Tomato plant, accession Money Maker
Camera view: vertical (180 deg); turntable rotation: 0 degrees
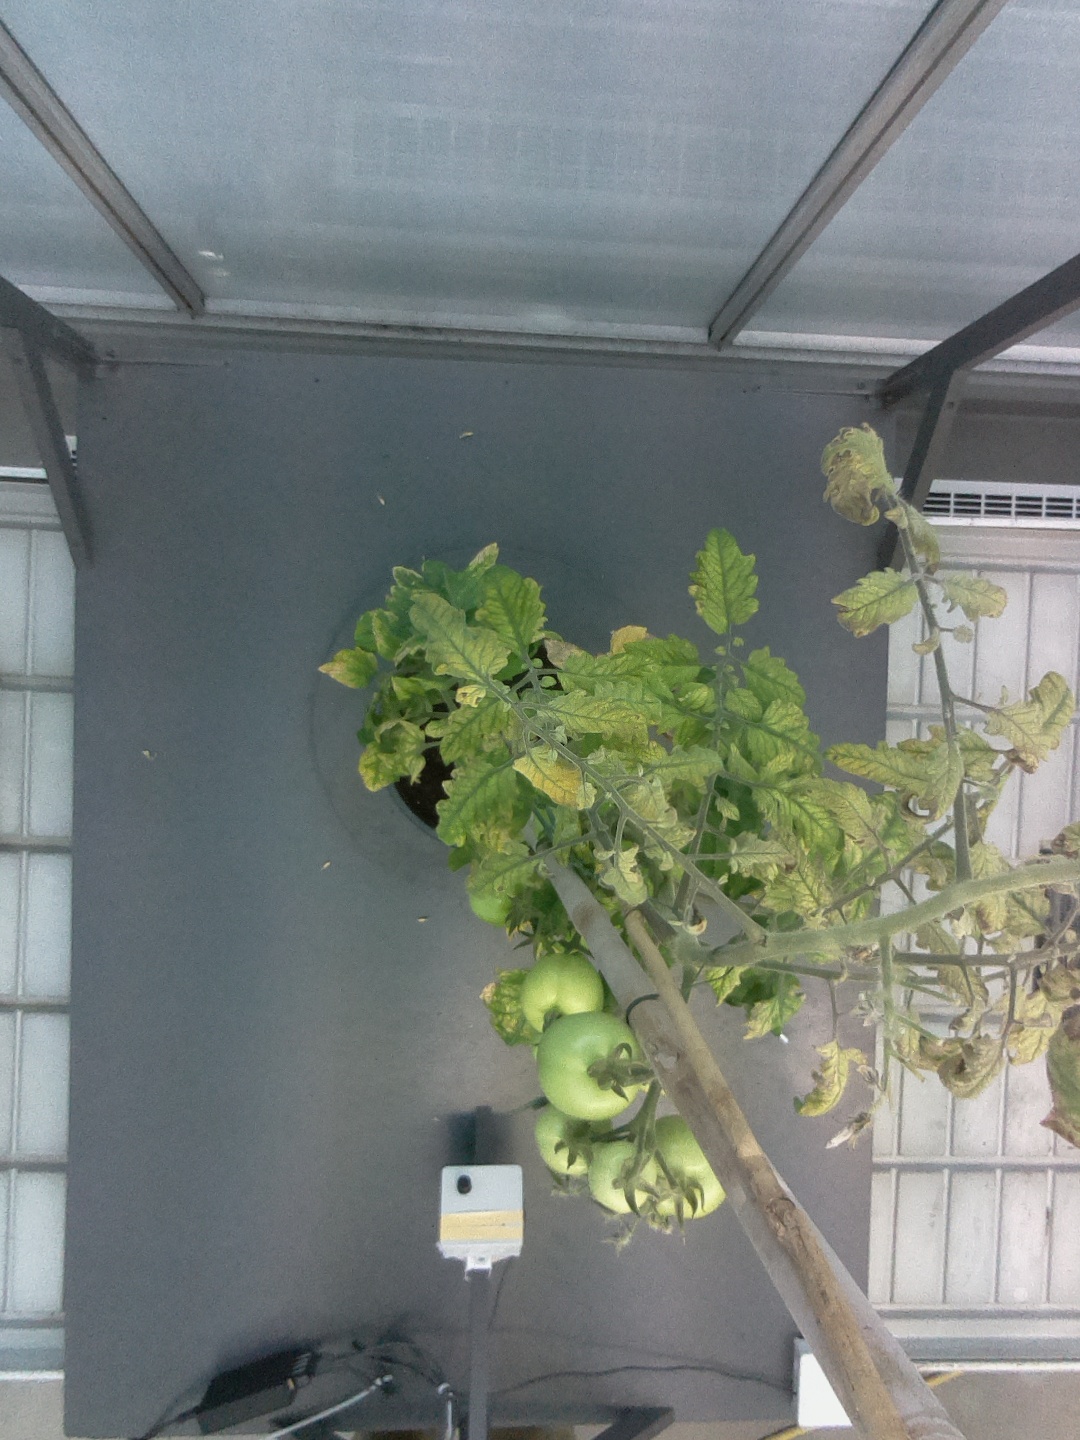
BBCH growth stage 79: 90% -100% of final fruit size